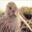
Label: bird